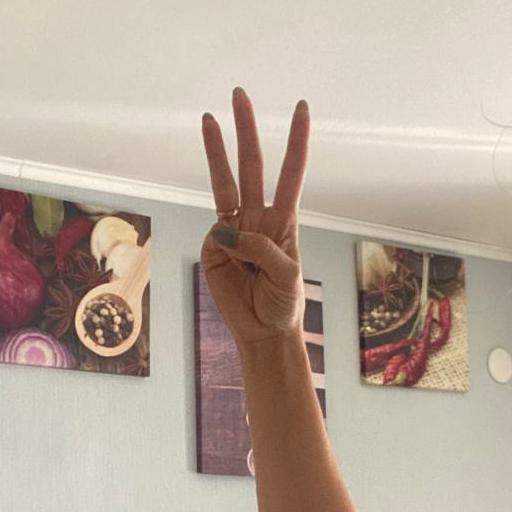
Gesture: three